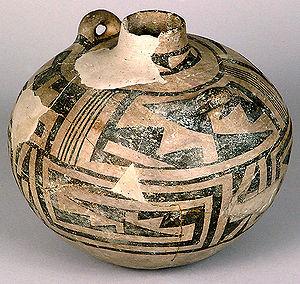
En Amérique du Nord, la période située entre -9000 et -800 est appelée période archaïque. Elle est plus courte en Amérique du Sud où elle se termine vers -3000. Les principaux vestiges laissés par les Paléoaméricains sont des outils lithiques ainsi que des images peintes ou sculptées sur des rochers ou dans des cavernes. Des régions comme le Sud-Ouest des États-Unis ou les Andes sont particulièrement riches en pictogrammes et en pétroglyphes de cette époque reculée. Ces productions forment ce que l'on appelle l'art rupestre.